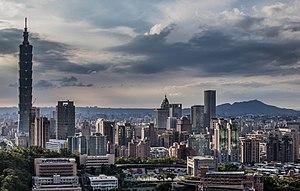
Le centre-ville est le quartier le plus central et le plus animé d'une ville. Il est également appelé hypercentre dans le cas des grandes agglomérations. Souvent assimilé au centre historique, la plupart des activités culturelles, commerciales, politiques et administratives s'y concentrent : on y trouvent aussi bien des petits commerces de détail et des Grands magasins, les principaux lieux de culte, des musées, des salles de spectacles, des services publics, des infrastructures de transports comme les gares ferroviaires et routières ou les stations de correspondance de transports en commun.